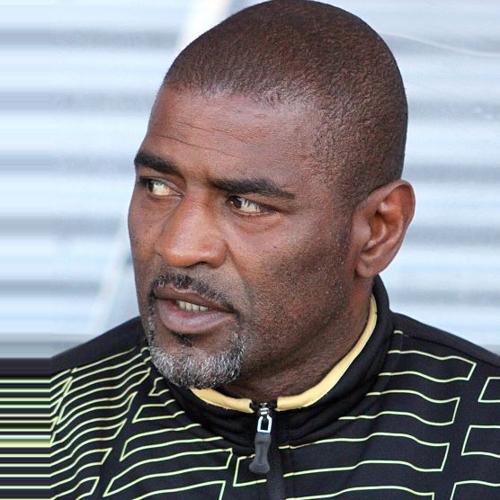
Age: 51